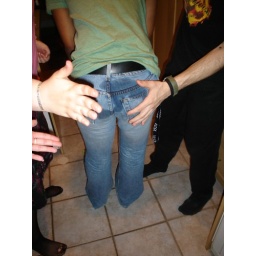
We HAD to spank Alex for falling in the kitchen sink while the faucet was on!